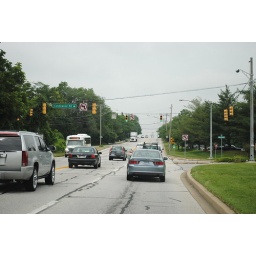
Older all yellow span wire signal install at the intersection of MD 176 and Candlewood Road in Severn.